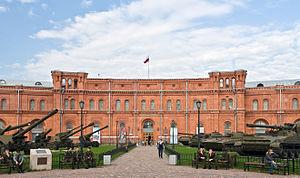
Le Musée d'histoire militaire d'artillerie, de troupes d’ingénieurs et de communications est un musée militaire situé à Saint-Pétersbourg, en Russie.